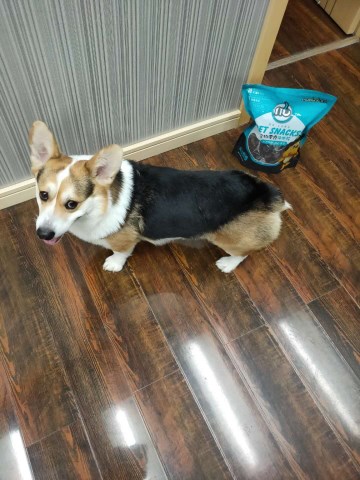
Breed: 2909-n000116-Cardigan